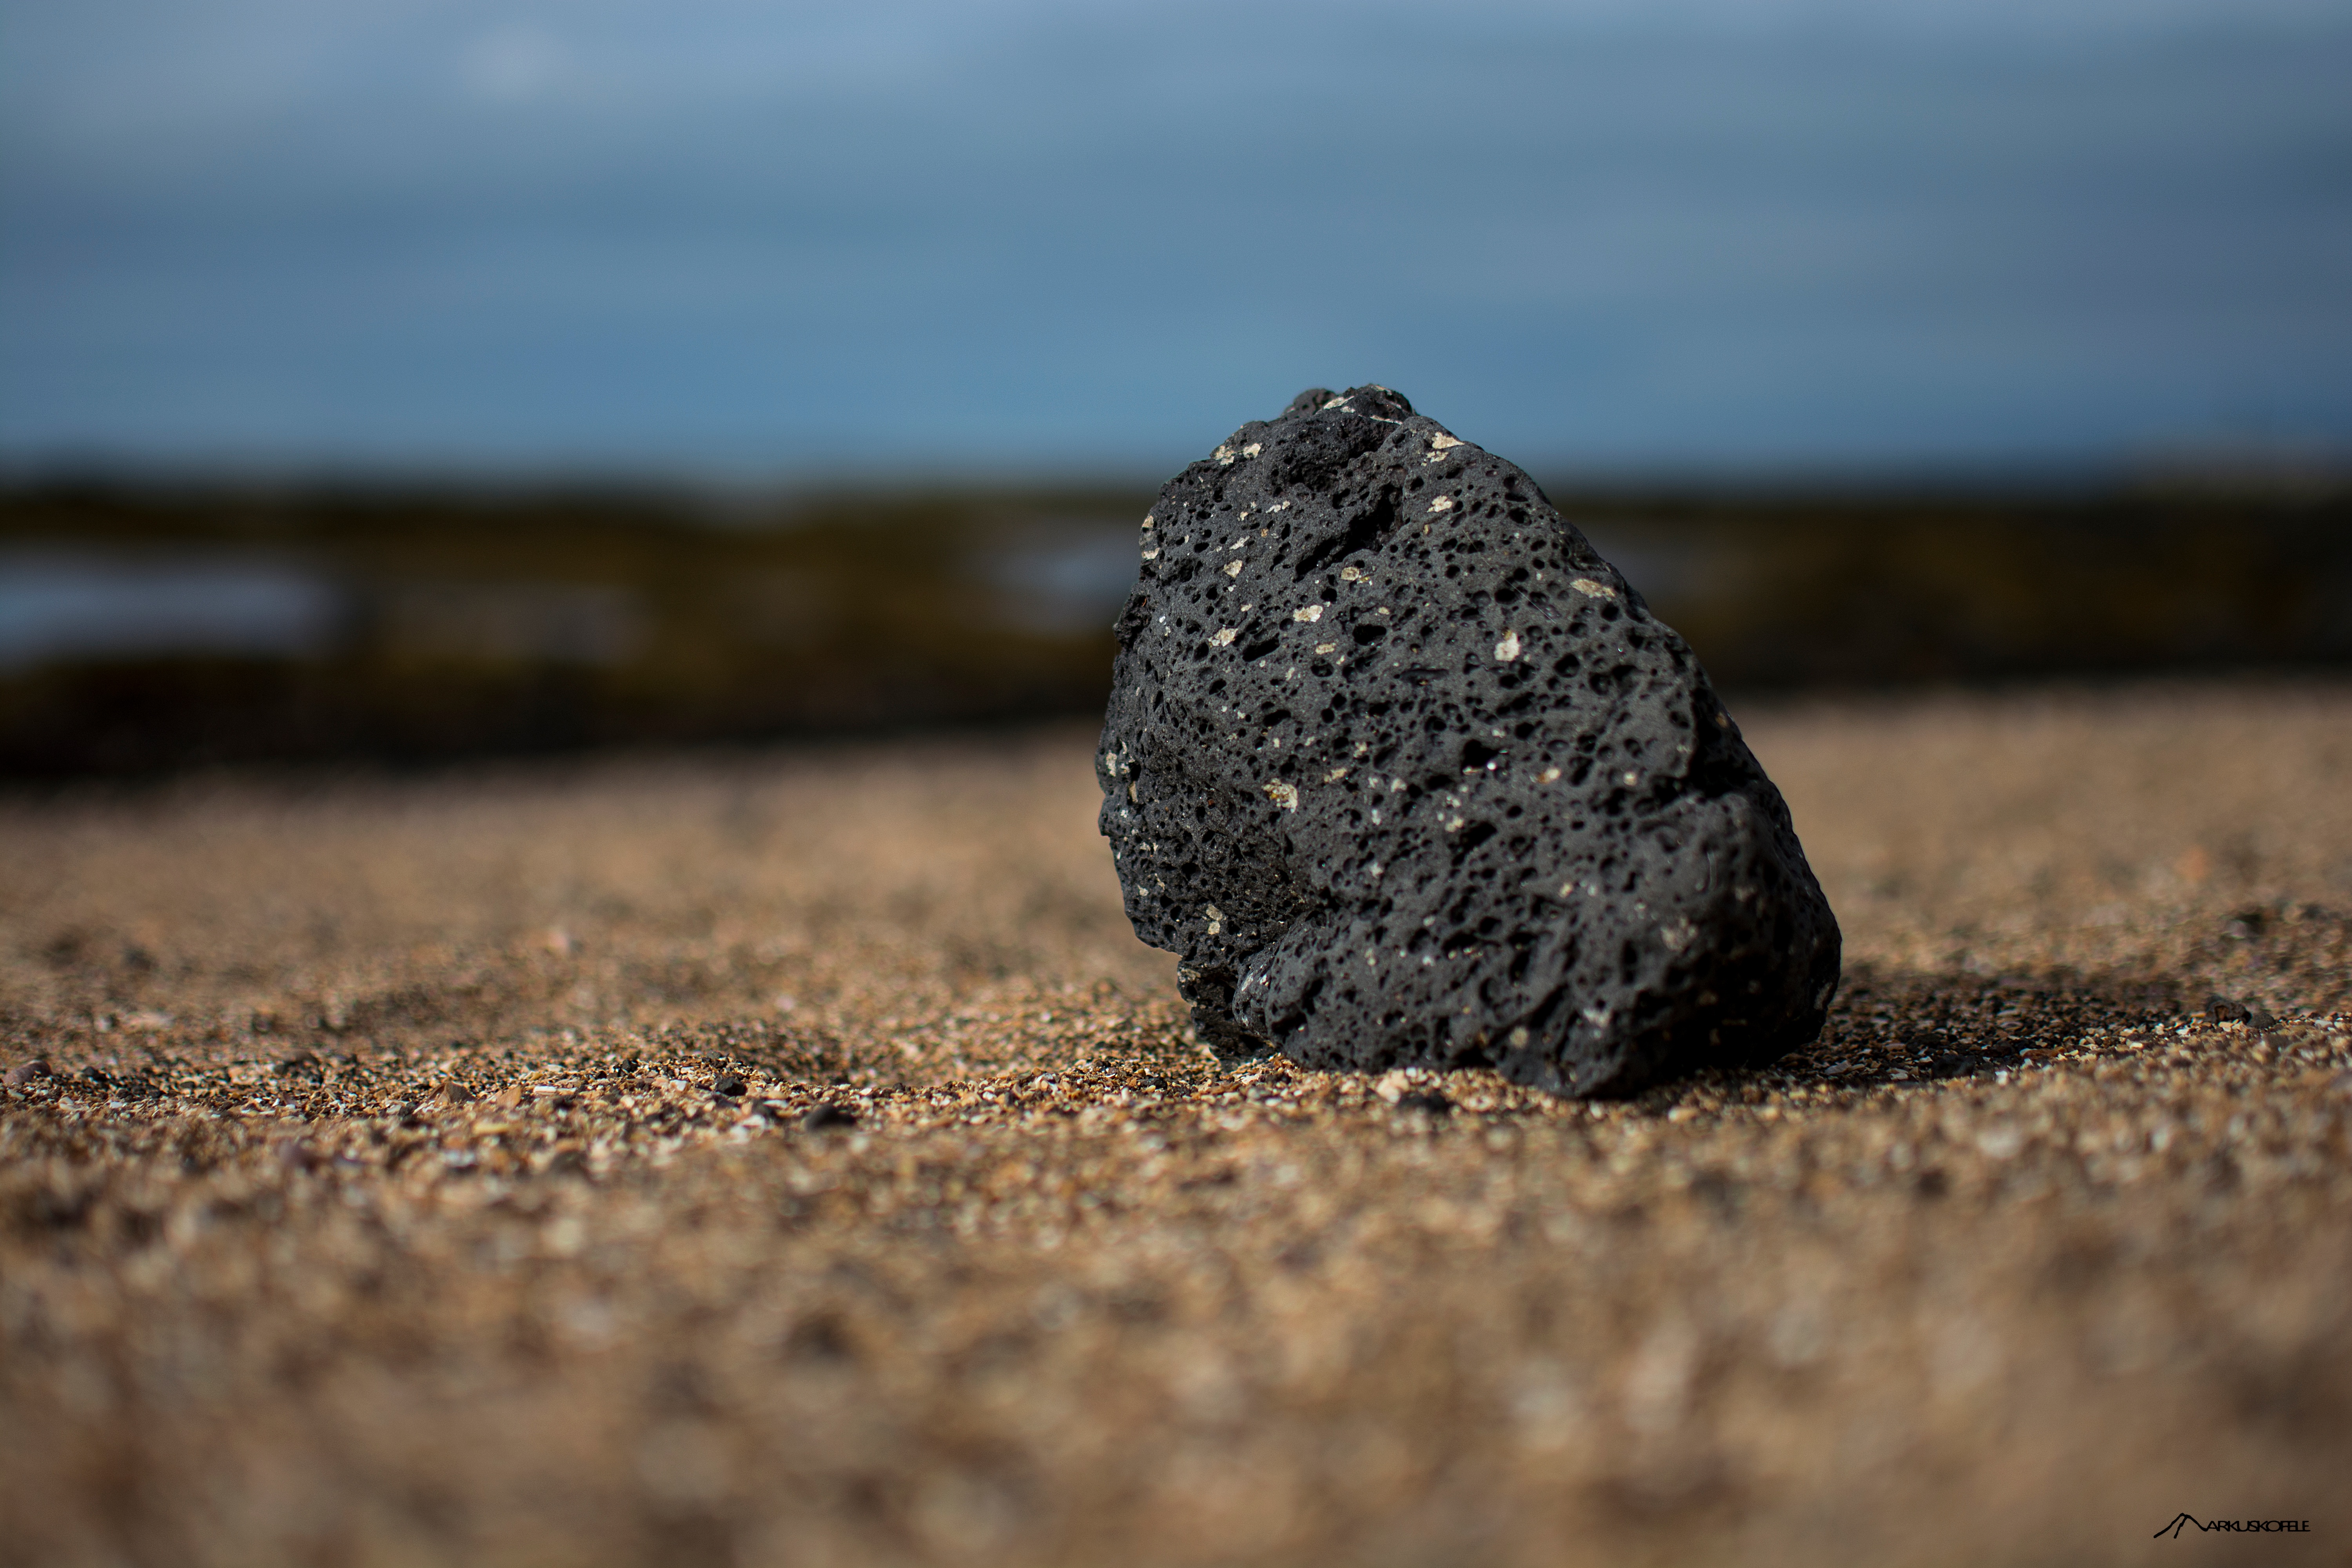
sea, nature, sand, rock, soil, material, close up, geology, macro photography